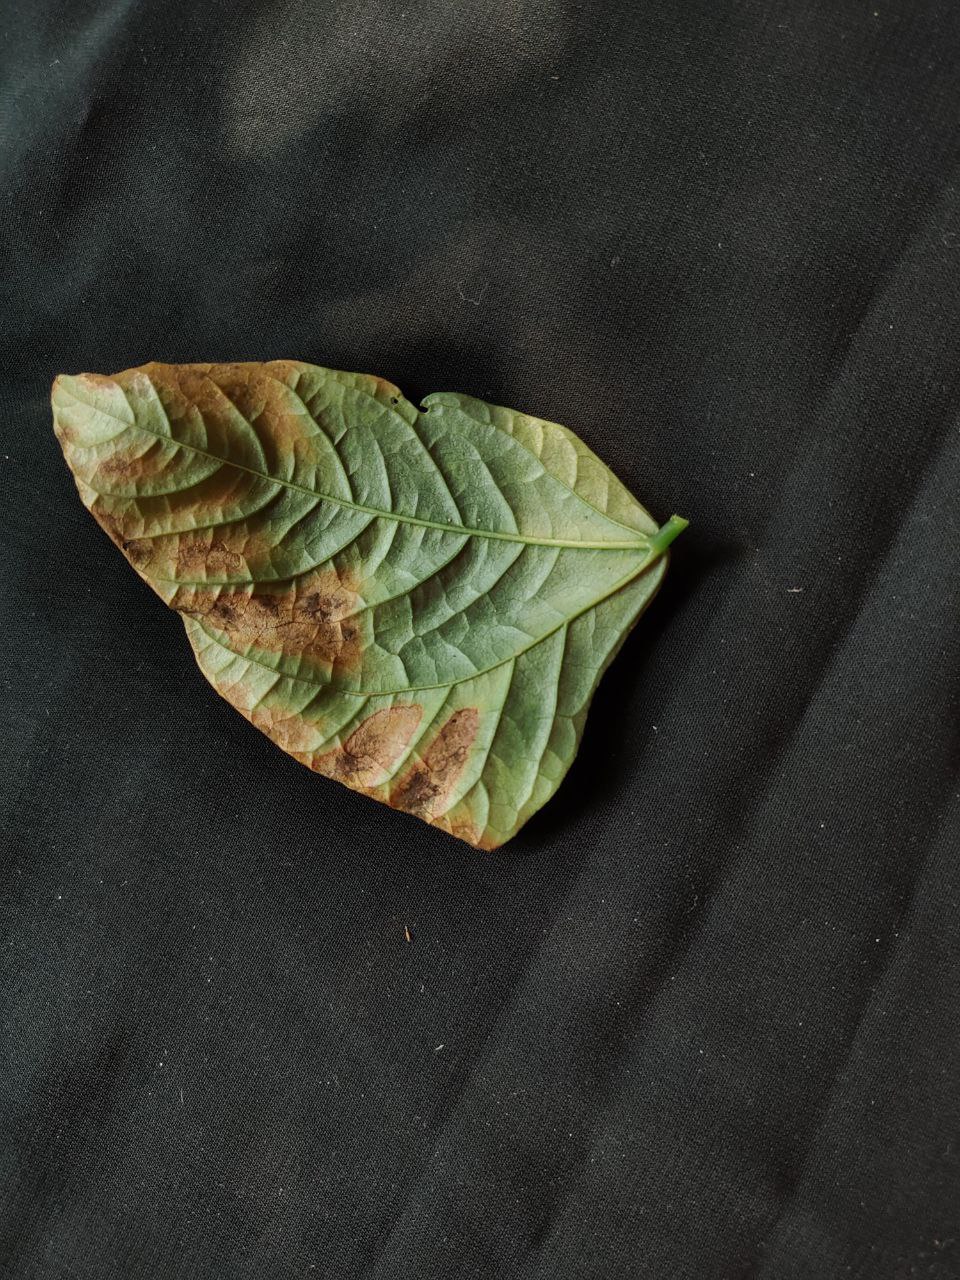
Crop: cowpea
Leaf condition: Bacterial wilt